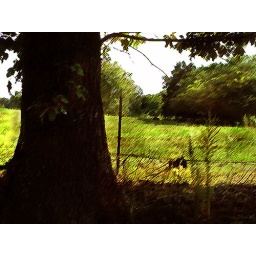
There was a herd of black angus resting in the shade of the clump of trees